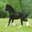
Label: horse